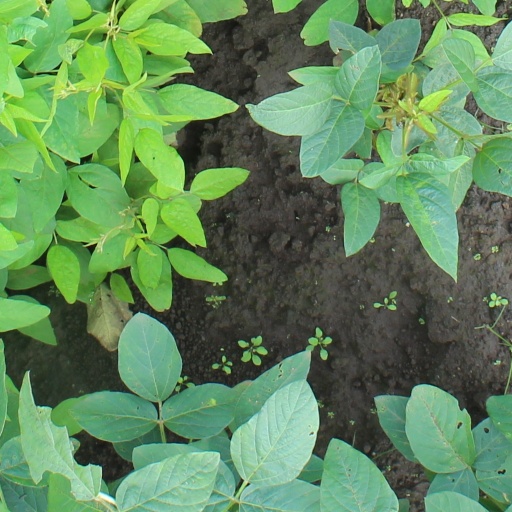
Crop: soybean